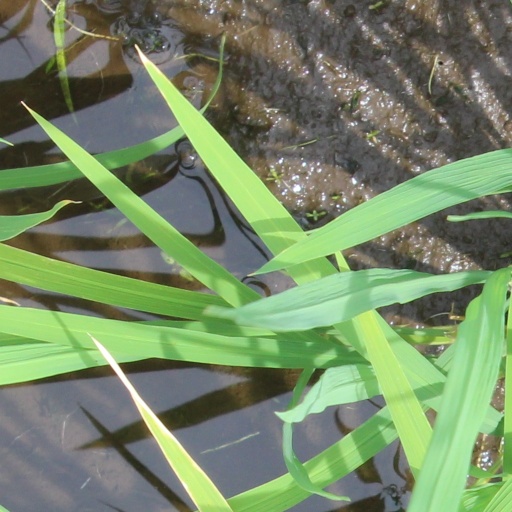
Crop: rice